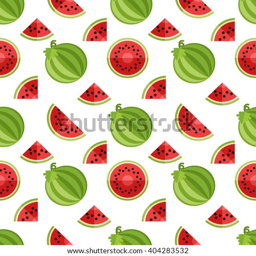
vector seamless pattern with tropical fruits in a flat style .